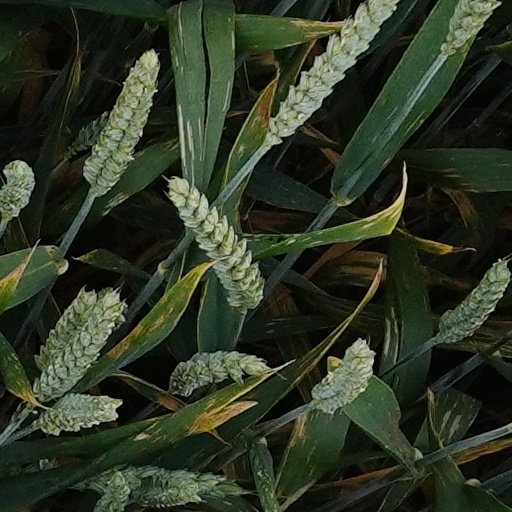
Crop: wheat